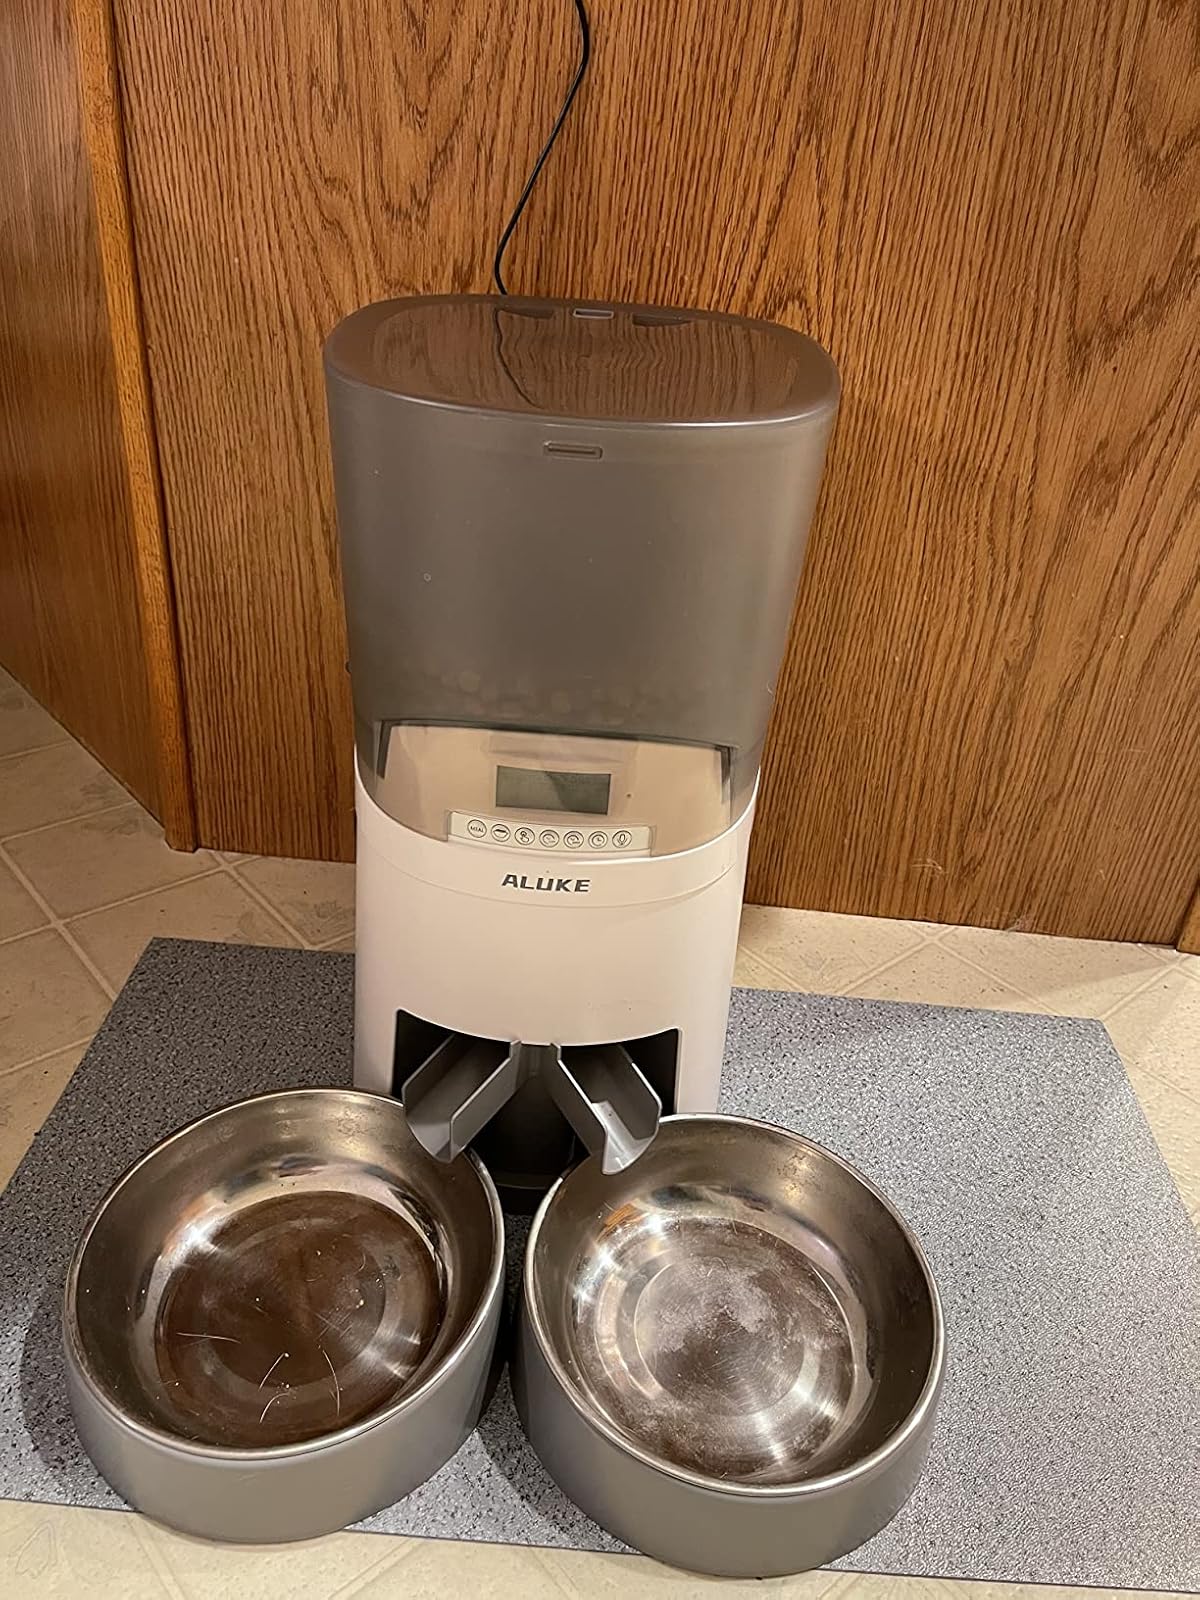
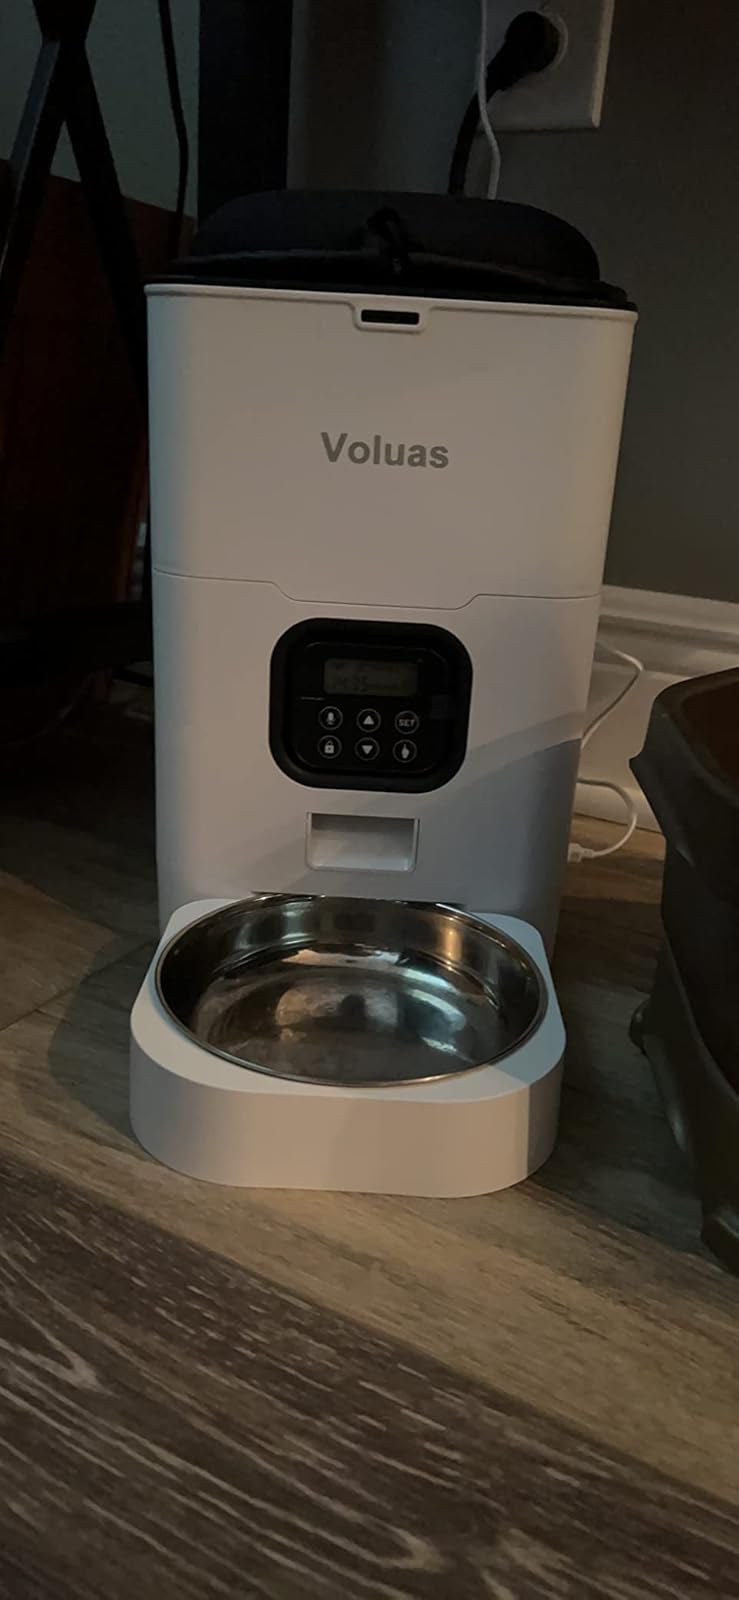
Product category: items_feeder
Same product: no